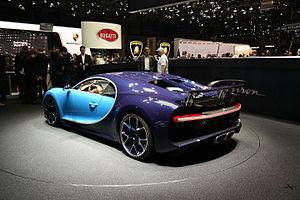
Salon international de l'automobile de Genève 2016